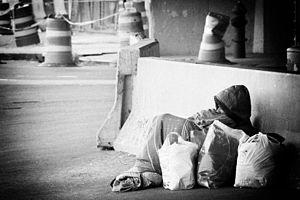
Une inégalité sociale, est une différence dans l’accès à des ressources sociales rares et valorisées, ressources étant entendu au sens le plus large, incluant toutes les possibilités d'actions humaines : politique, économique, culturelle, sociale, sexuelle, etc. Les inégalités sociales sont donc le résultat d'une distribution inégale des ressources au sein d’une société.